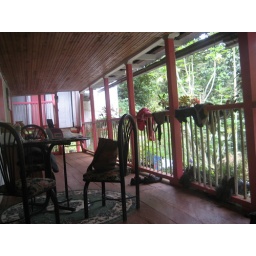
the house we stayed at in calima, the forest